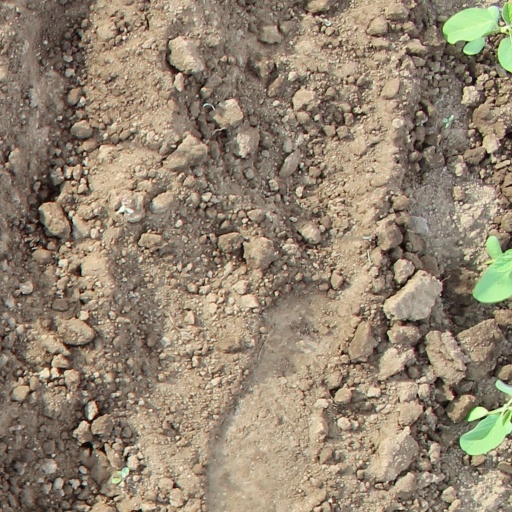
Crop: soybean